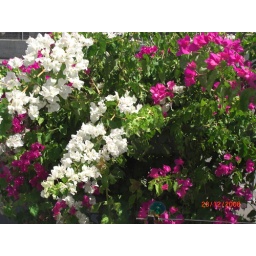
flowers in from of the bus